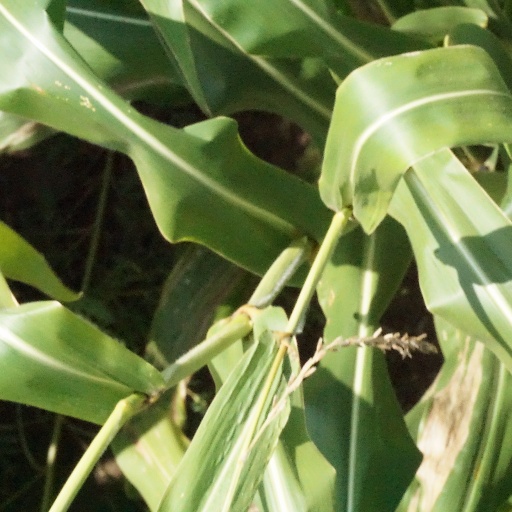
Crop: maize; corn